Ringball

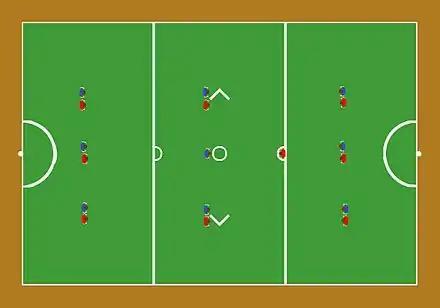
Starting positions of players on a Ringball court. The red player in the semicircle holds the ball.

The South African game of ringball is played by two opposing teams consisting of nine players on a side. Three players of each team play in each of the three sections of the court (three goal shooters, three centre players and three defenders). These players may at no time during play, touch ground in any adjacent section, step on or receive the ball over the lines separating the sections.